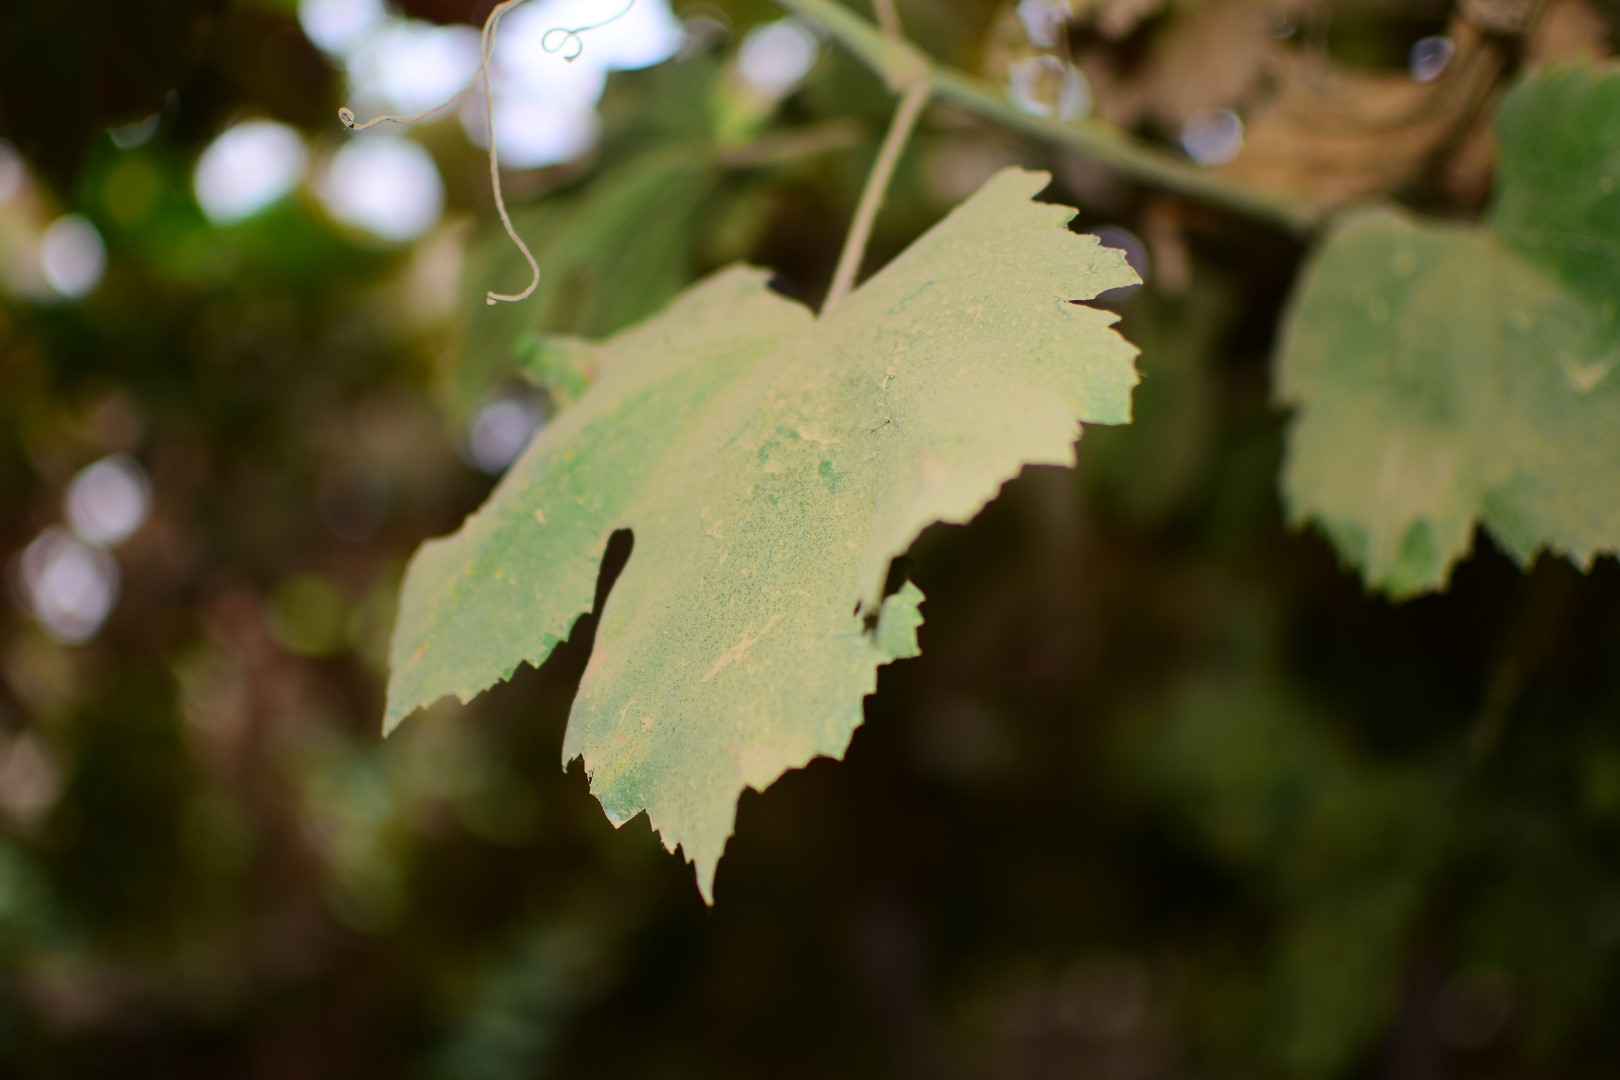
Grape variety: Kamali